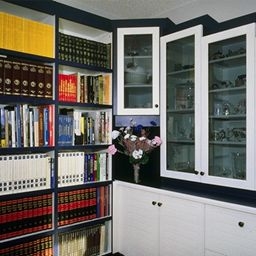
Room type: kitchen